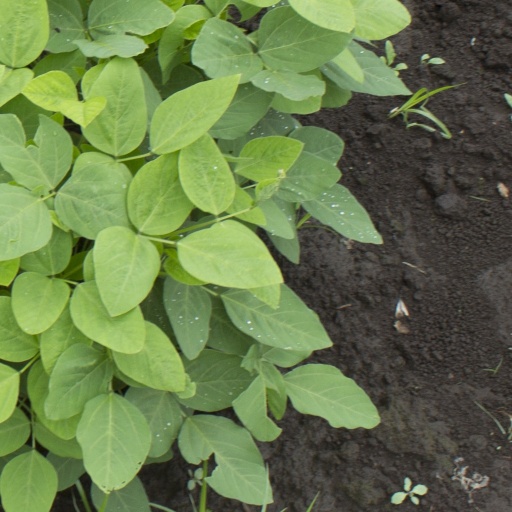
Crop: soybean